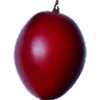
Label: Tamarillo 1